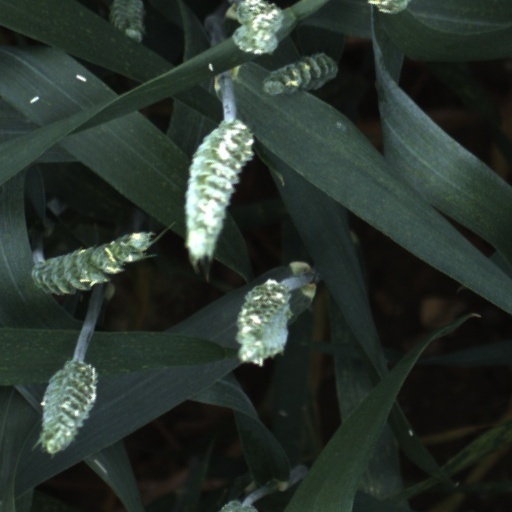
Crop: wheat